Battle of Lạng Sơn (1979)

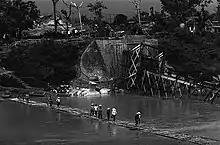
The bridge over the Kỳ Cùng River destroyed after the Chinese occupation of Lạng Sơn

After Lạng Sơn had been occupied, fighting still went on in Lộc Bình and the town of Móng Cái in Quảng Ninh Province. On 5 March, the Chinese government announced the withdrawal of troops from Vietnam. During their withdrawal, Chinese forces had destroyed the bridge south of Lạng Sơn. Vietnamese units in Lạng Sơn, though badly mauled after previous clashes, still continued their fight against Chinese troops. The VPA 327th, 337th, and 338th Divisions, which had been positioned southerly near Chi Lăng to prevent a possible Chinese breakthrough, were finally committed to the battle for a counter-attack. The 337th and 338th pursued and harassed Chinese forces as they were pulling back and returning to Chinese territory across Chi Ma.